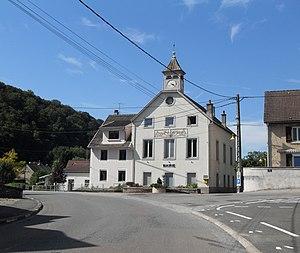
La mairie de Meslières